Phoebe Couzins

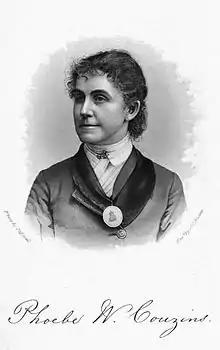
Phoebe Couzins

Phoebe Wilson Couzins (September 8, 1842 – December 6, 1913) was one of the first female lawyers in the United States. She was the second woman to serve as a licensed attorney in Missouri and the third or fourth to be a licensed attorney in the United States. She was the first woman admitted to the Missouri and Utah bars, and was also admitted to the Kansas and Dakota Territory bars. She was the first female appointed to the U.S. Marshal service. After her career in law, she played an active part in the Suffrage movement.